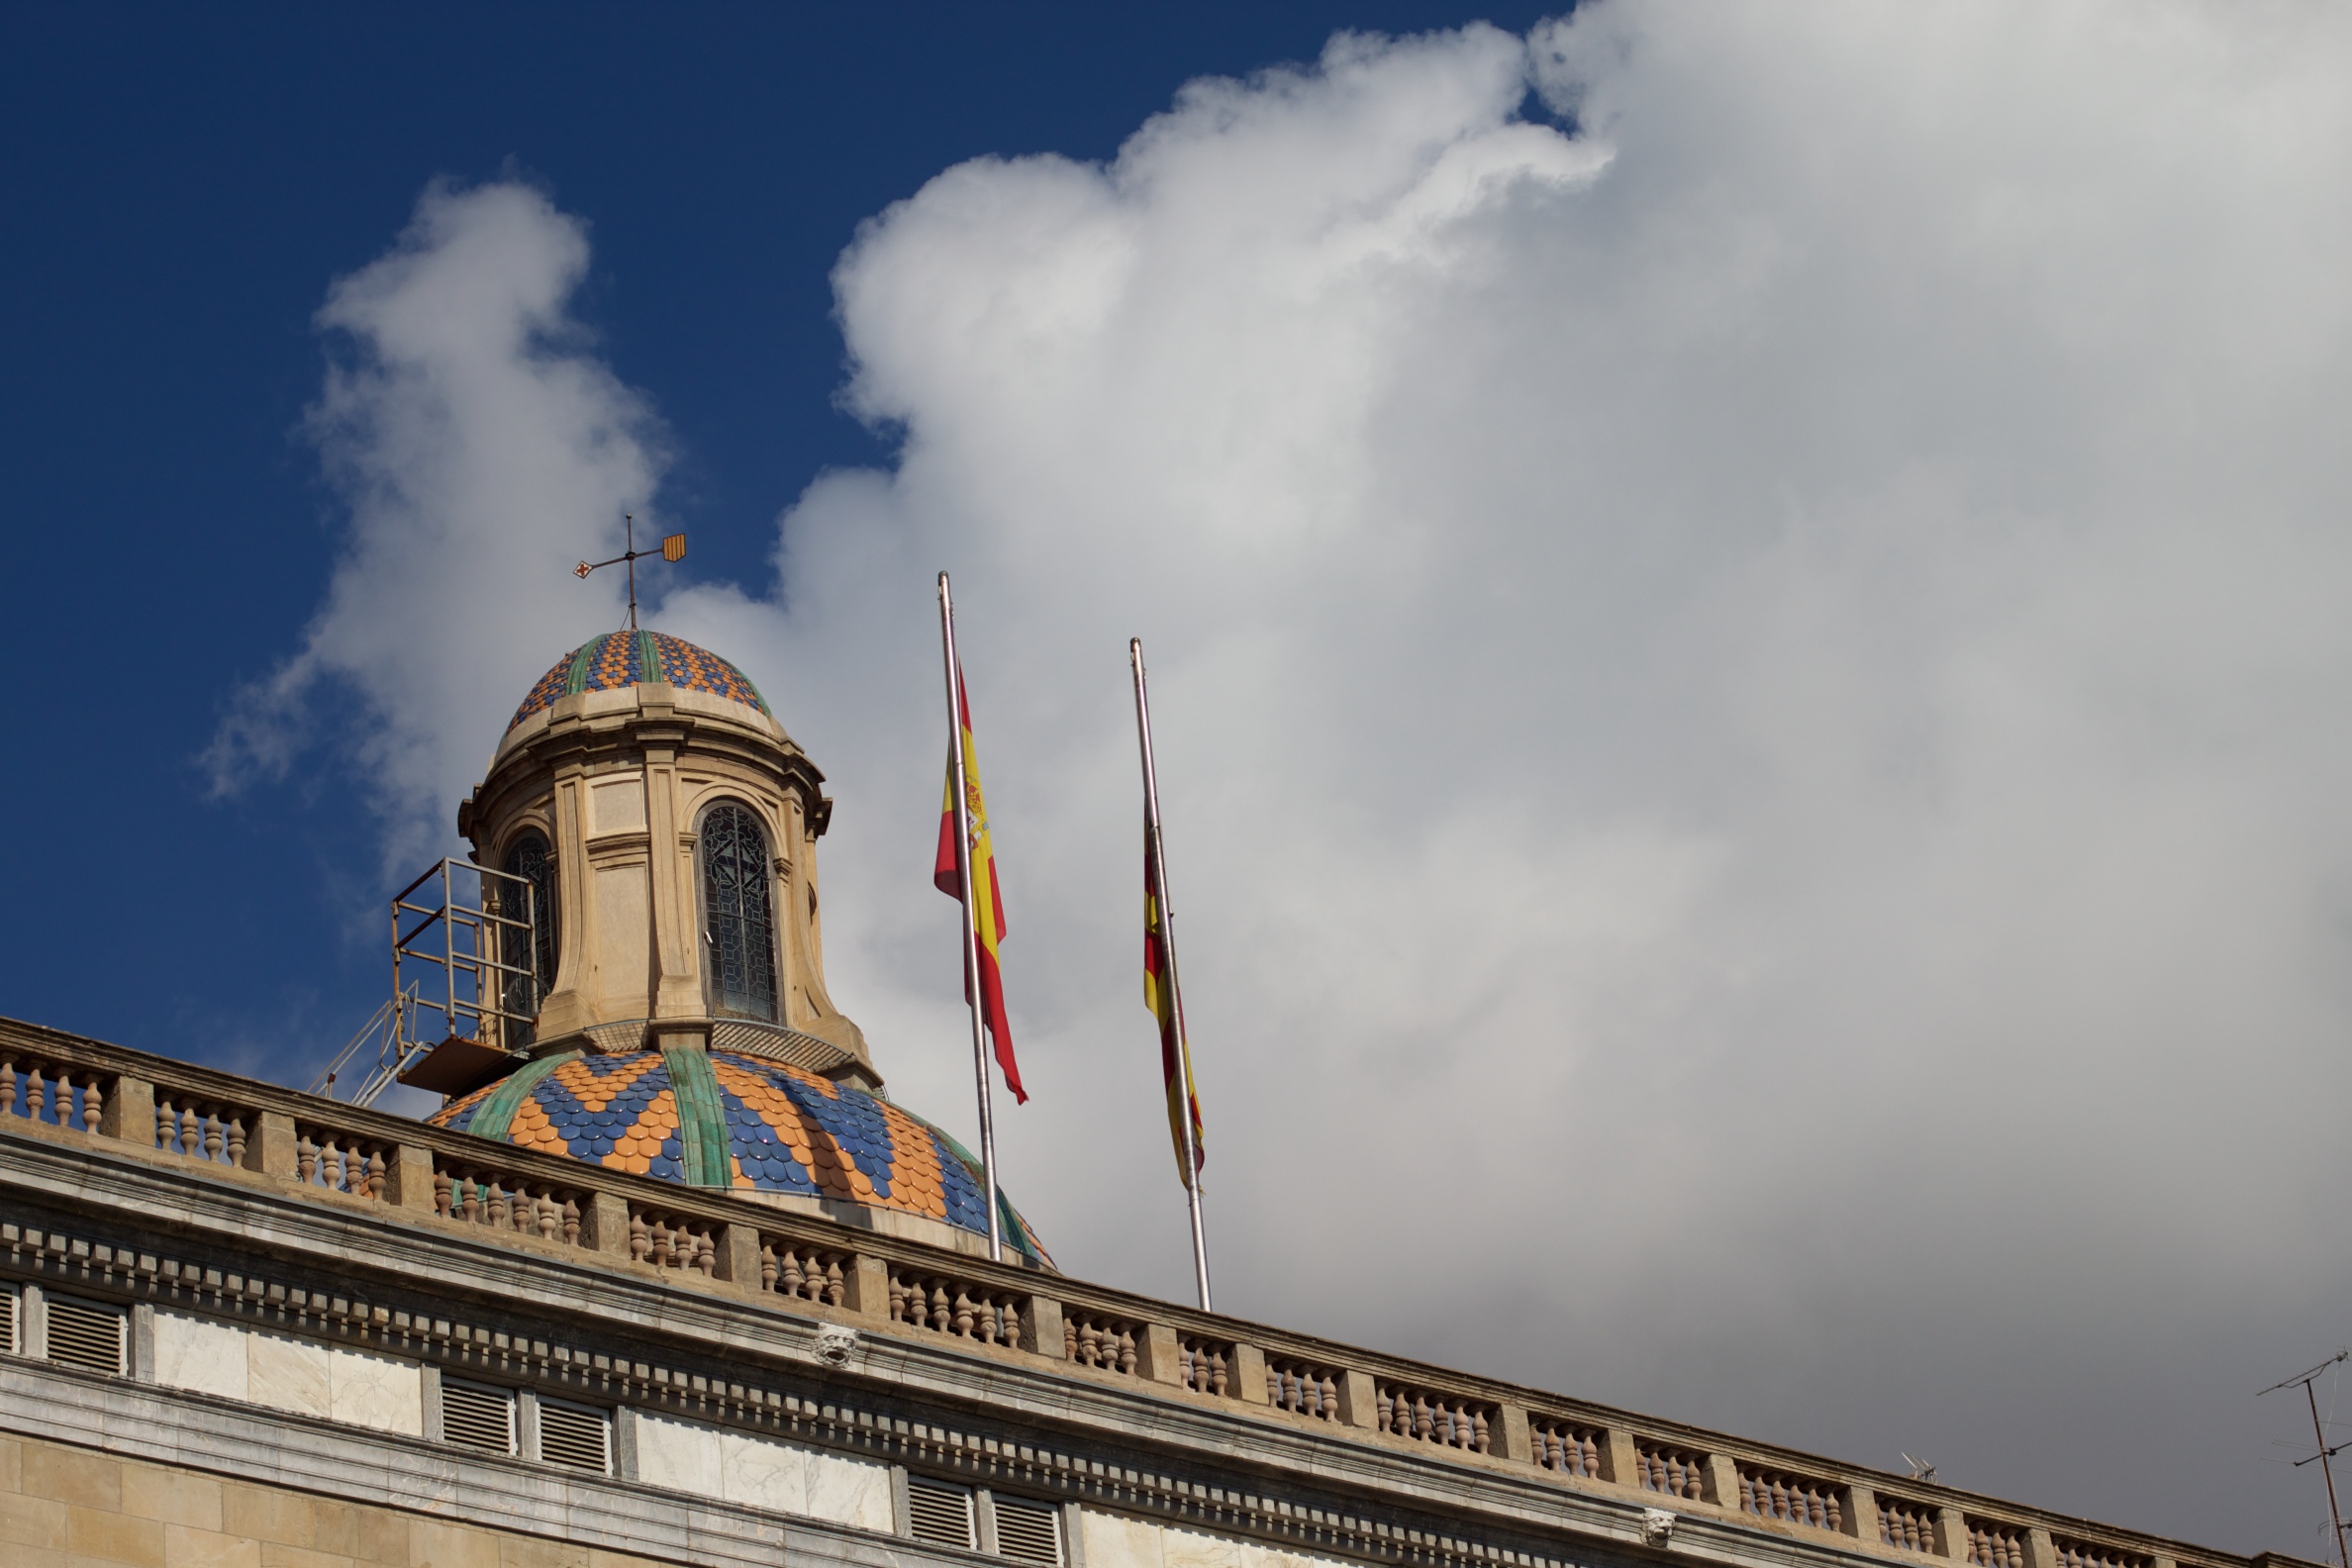
cloud, sky, cityscape, tower, landmark, oet10, atmosphere of earth